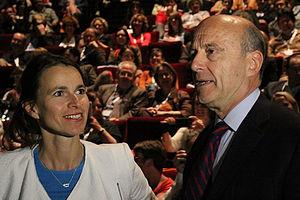
Alain Juppé, né le 15 août 1945 à Mont-de-Marsan, est un haut fonctionnaire et homme d’État français, Premier ministre du 17 mai 1995 au 2 juin 1997.